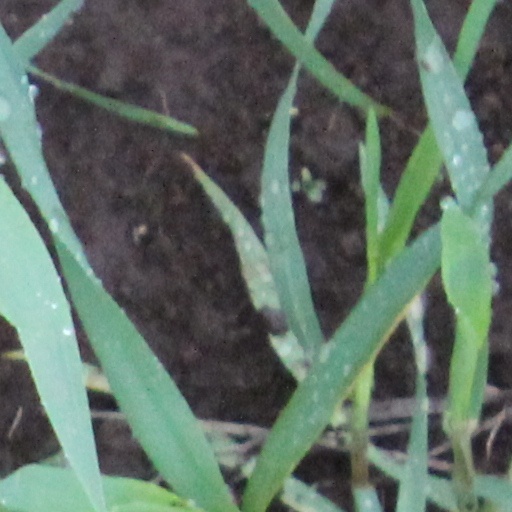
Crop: wheat